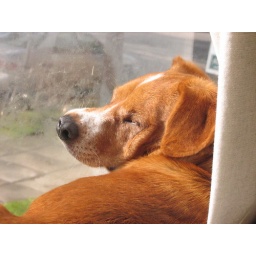
Olive sleeping with her face mooshed up against my dirty window